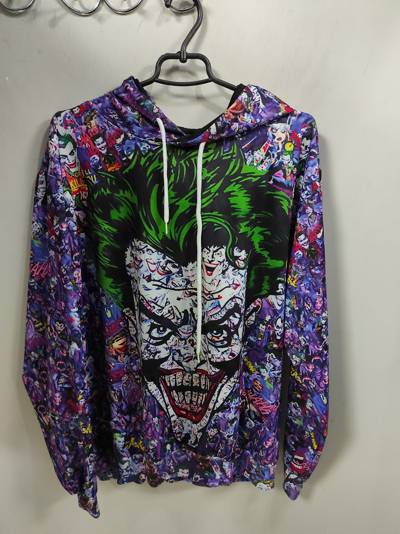
Waste category: clothes